Théophile Steinlen

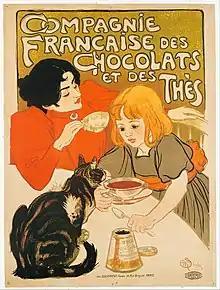
In "Compagnie Française des Chocolats et des Thès," Steinlen includes his wife and daughter in the illustration.

In the early 1890s, Steinlen's paintings of rural landscapes, flowers, and nudes were being shown at the Salon des Indépendants. His 1895 lithograph titled "Les Chanteurs des Rues" was the frontispiece to a work entitled "Chansons de Montmartre" published by Éditions Flammarion with sixteen original lithographs that illustrated the "Belle Époque" songs of Paul Delmet. Five of his posters were published in "Les Maîtres de l'Affiche".